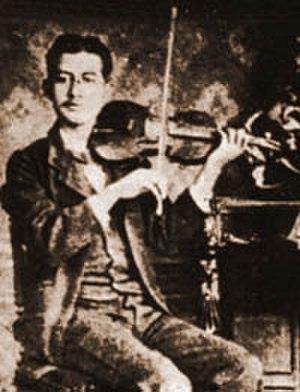
José Juventino Policarpo Rosas Cadenas, est un musicien et compositeur mexicain mondialement connu pour sa valse Sobre las olas.